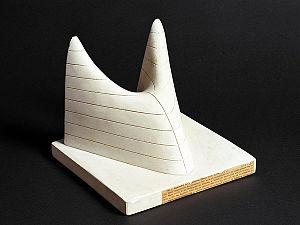
En mathématiques, la surface de Peano est une surface quartique, le graphe de la fonction de deux variables